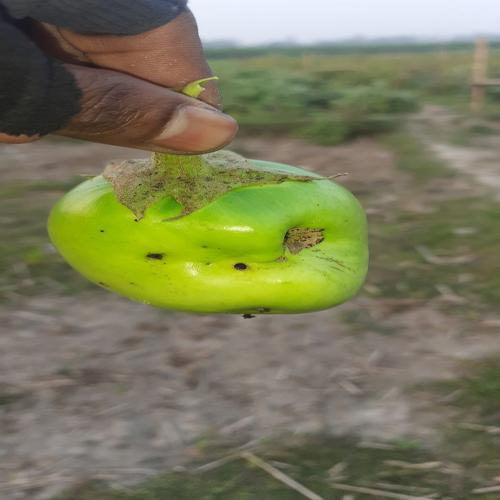
Label: Shoot and Fruit Borer